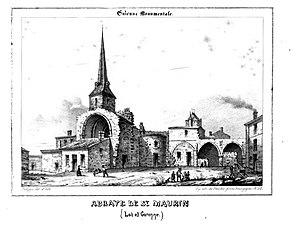
Abbaye de St Maurin (Lot et Garonne)
L'abbaye de Saint-Maurin est située à Saint-Maurin, dans le département de Lot-et-Garonne, en France.